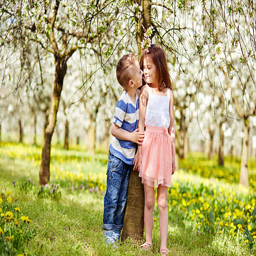
boy and a girl in orchard